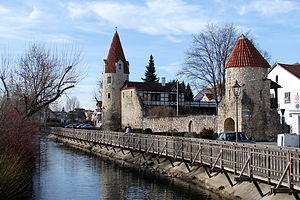
Abensberg / Geografi / Inddeling
Abensberger vartegn: Maderturm
Abensberg er en by i Landkreis Kelheim i Regierungsbezirk Niederbayern i den tyske delstat Bayern. Den ligger cirka 30 km syd for Regensburg cirka 40 km nordøst for Ingolstadt cirka 60 km vest for Landshut og cirka 100 km nord for München.